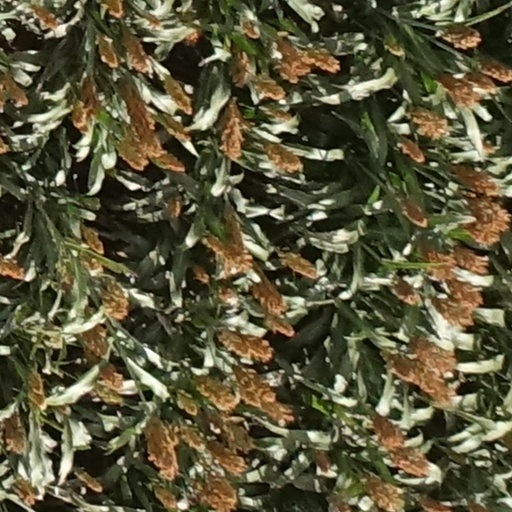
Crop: sorghum